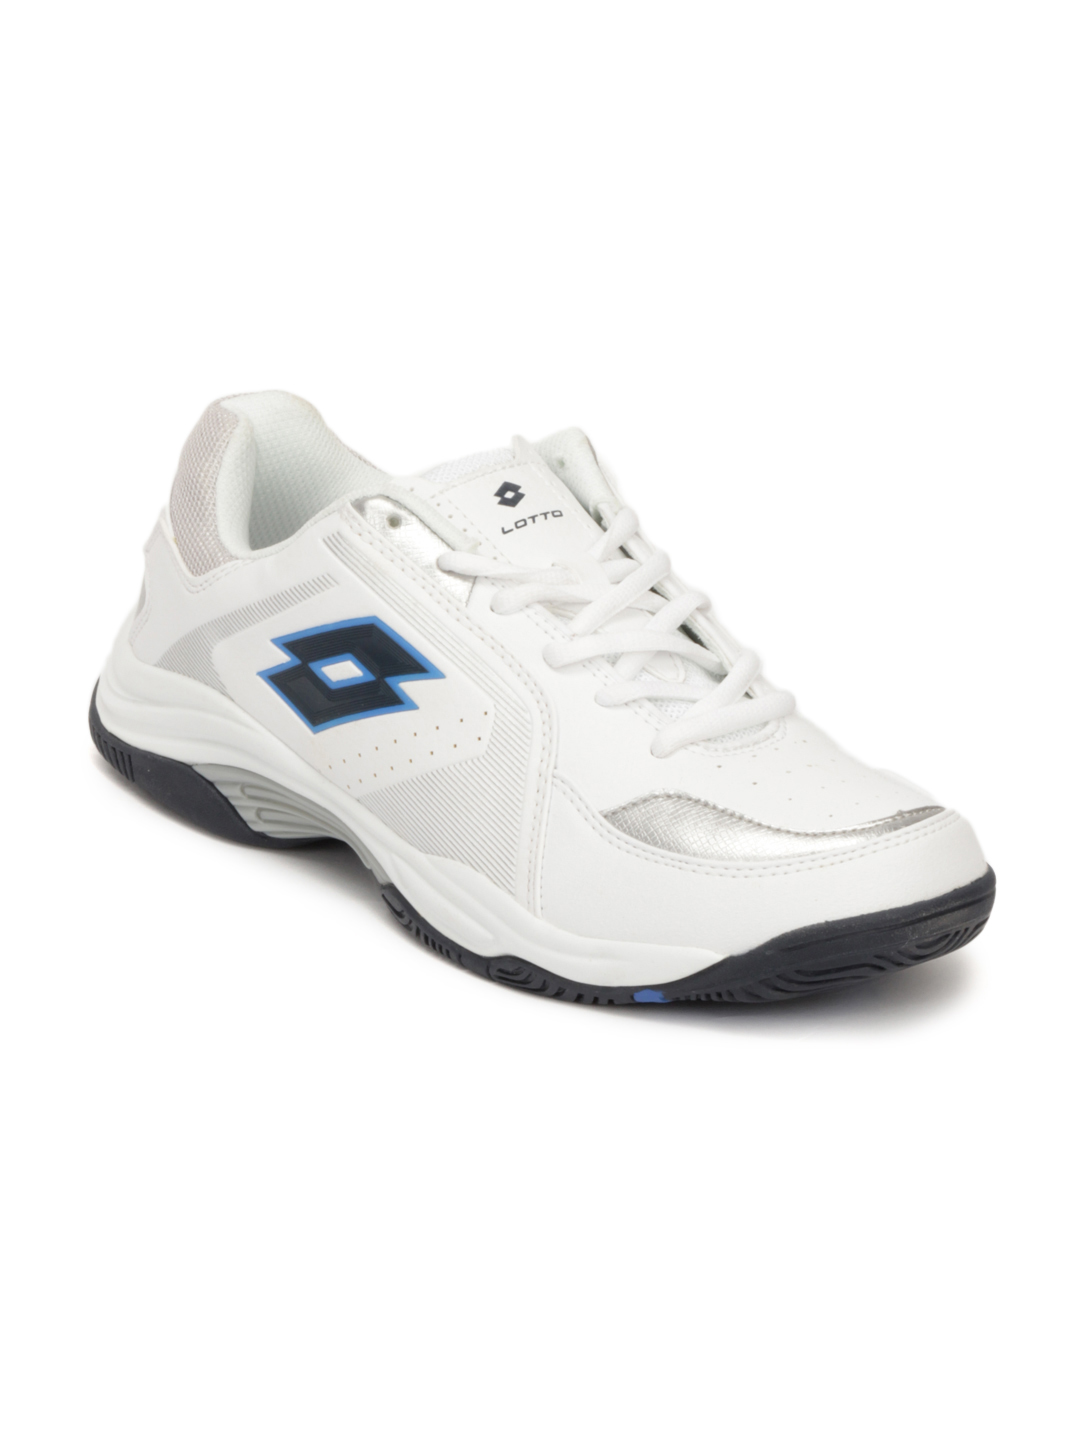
Lotto Men White Sports Shoes
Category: Footwear / Shoes / Sports Shoes
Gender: Men
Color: White
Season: Summer 2012
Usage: Sports